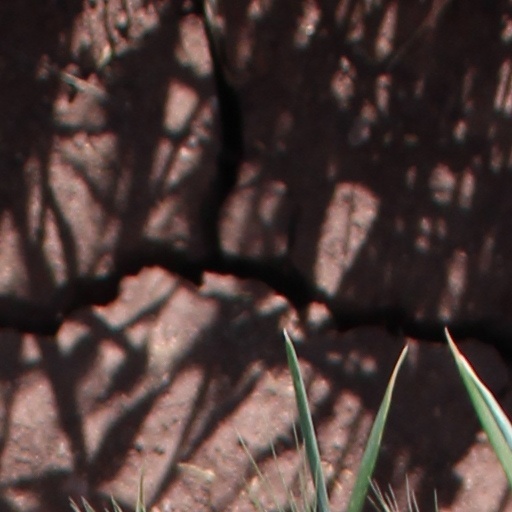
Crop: wheat